Polio

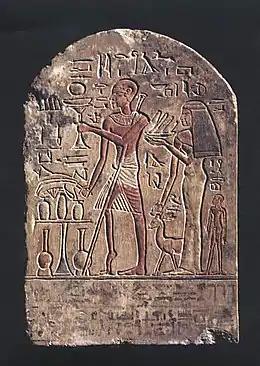
An Egyptian stele thought to represent a person with polio, 18th Dynasty (1403–1365 BC)

The effects of polio have been known since prehistory; Egyptian paintings and carvings depict otherwise healthy people with withered limbs, and young children walking with canes. The earliest known case of polio is indicated by the remains of a teenage girl discovered in a 4000-year-old burial site in the United Arab Emirates, exhibiting characteristic symptoms of the condition.